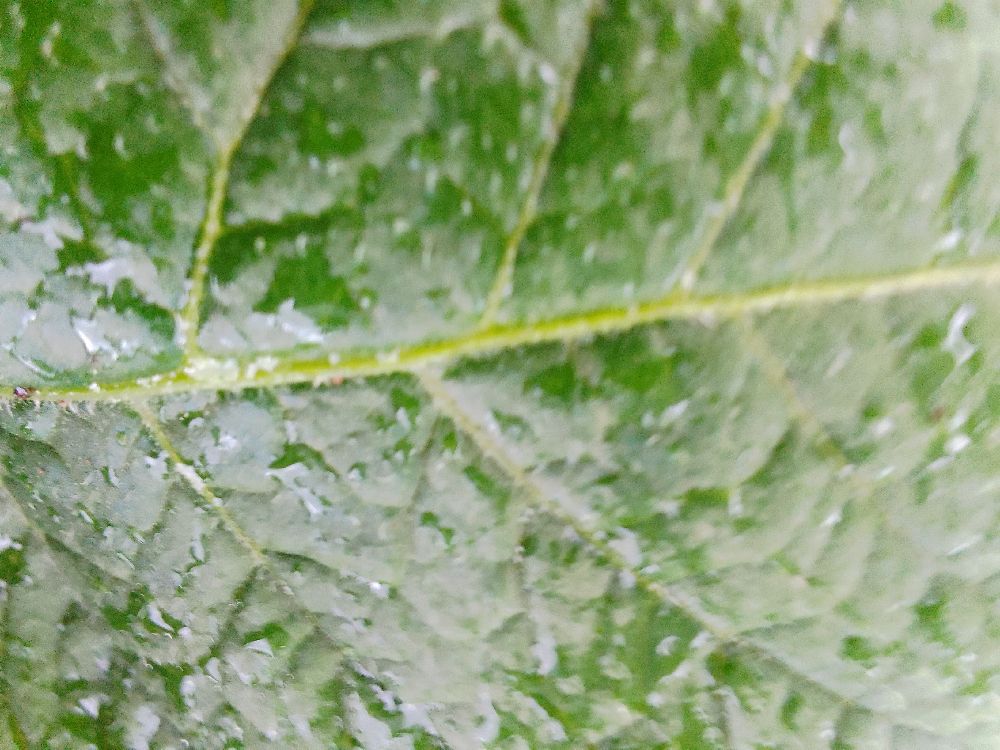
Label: Healthy